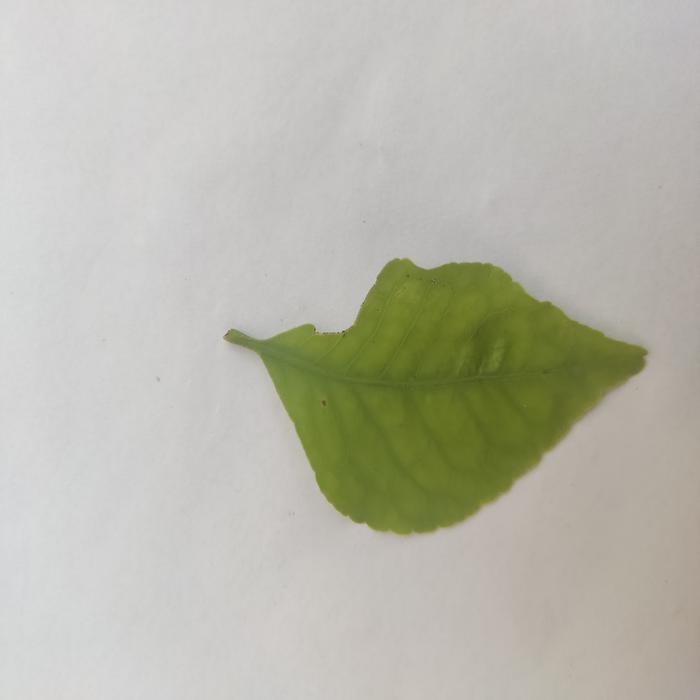
Crop: Aegle Marmelos
Leaf condition: Cercospora_Leaf